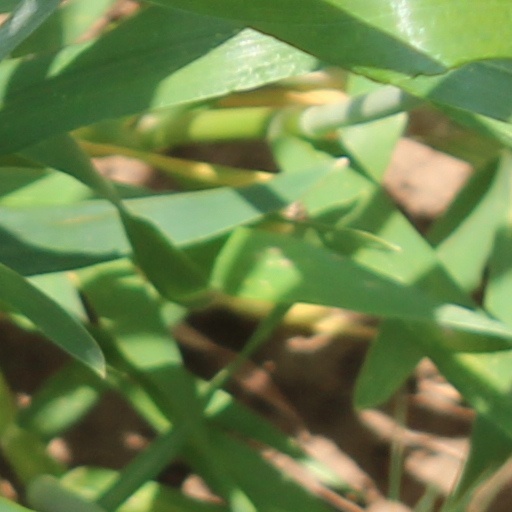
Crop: wheat